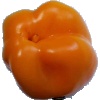
Label: Pepper Yellow 1